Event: Nepal Earthquake
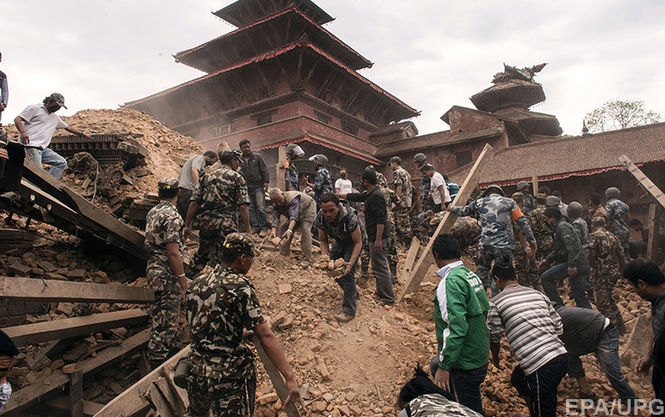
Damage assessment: damage